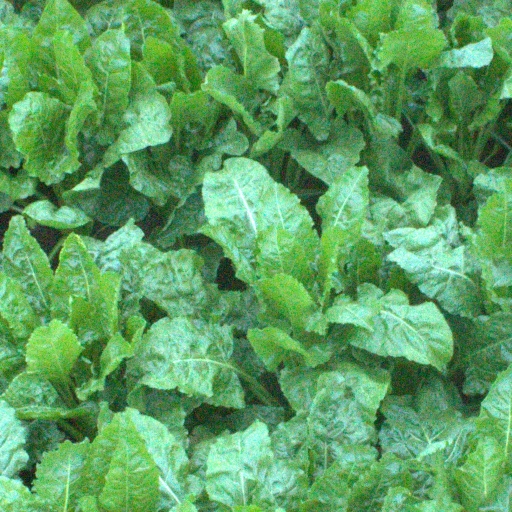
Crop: sugar beet